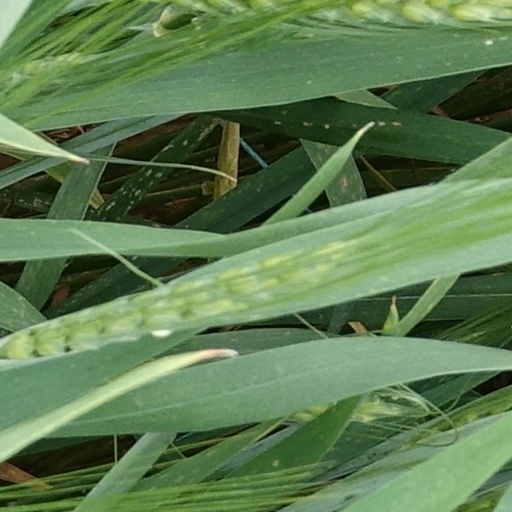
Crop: wheat